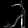
Label: Sandal